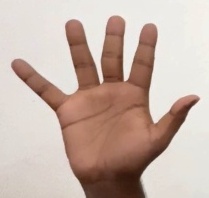
ASL sign: 5